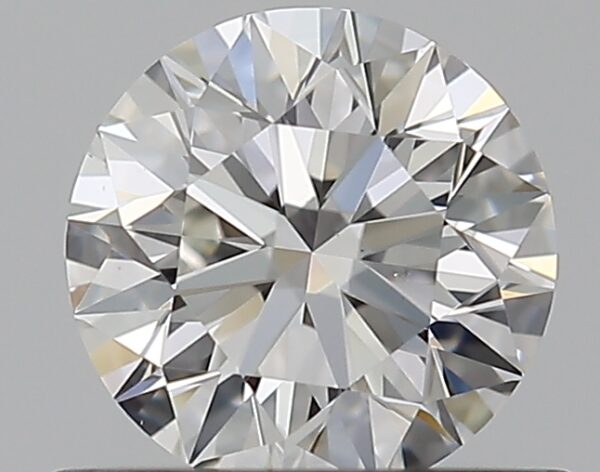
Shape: round
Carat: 0.51
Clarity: VS1
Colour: F
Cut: EX
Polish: EX
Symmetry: EX
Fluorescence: N
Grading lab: GIA
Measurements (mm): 5.08 x 5.11 x 3.18